Social class in New Zealand

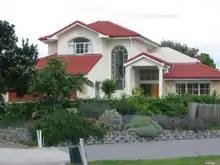
Modern house at Marsden Cove, Northland, New Zealand

Until the 1980s, it was claimed that New Zealand was a 'classless society'. Historian Keith Sinclair wrote in 1969 that although New Zealand was not a classless society, "it must be more nearly classless... than any advanced society in the world". From the nineteenth century, a number of visitors also made this claim, for example British socialists Sidney and Beatrice Webb, and politician Austin Mitchell. The evidence for this was the relatively small range of wealth (that is, the wealthiest did not earn hugely more than the poorest earners), lack of deference to authority figures, high levels of class mobility, a high standard of living for working-class people compared to Britain, progressive labour laws which protected workers and encouraged trade union membership, and a welfare state which was developed in New Zealand before most other countries. Also, during the postwar years, New Zealand became an increasingly prosperous society, with the majority of New Zealanders coming to attain an affluent lifestyle. As noted by the historian William Ball Sutch in 1966,